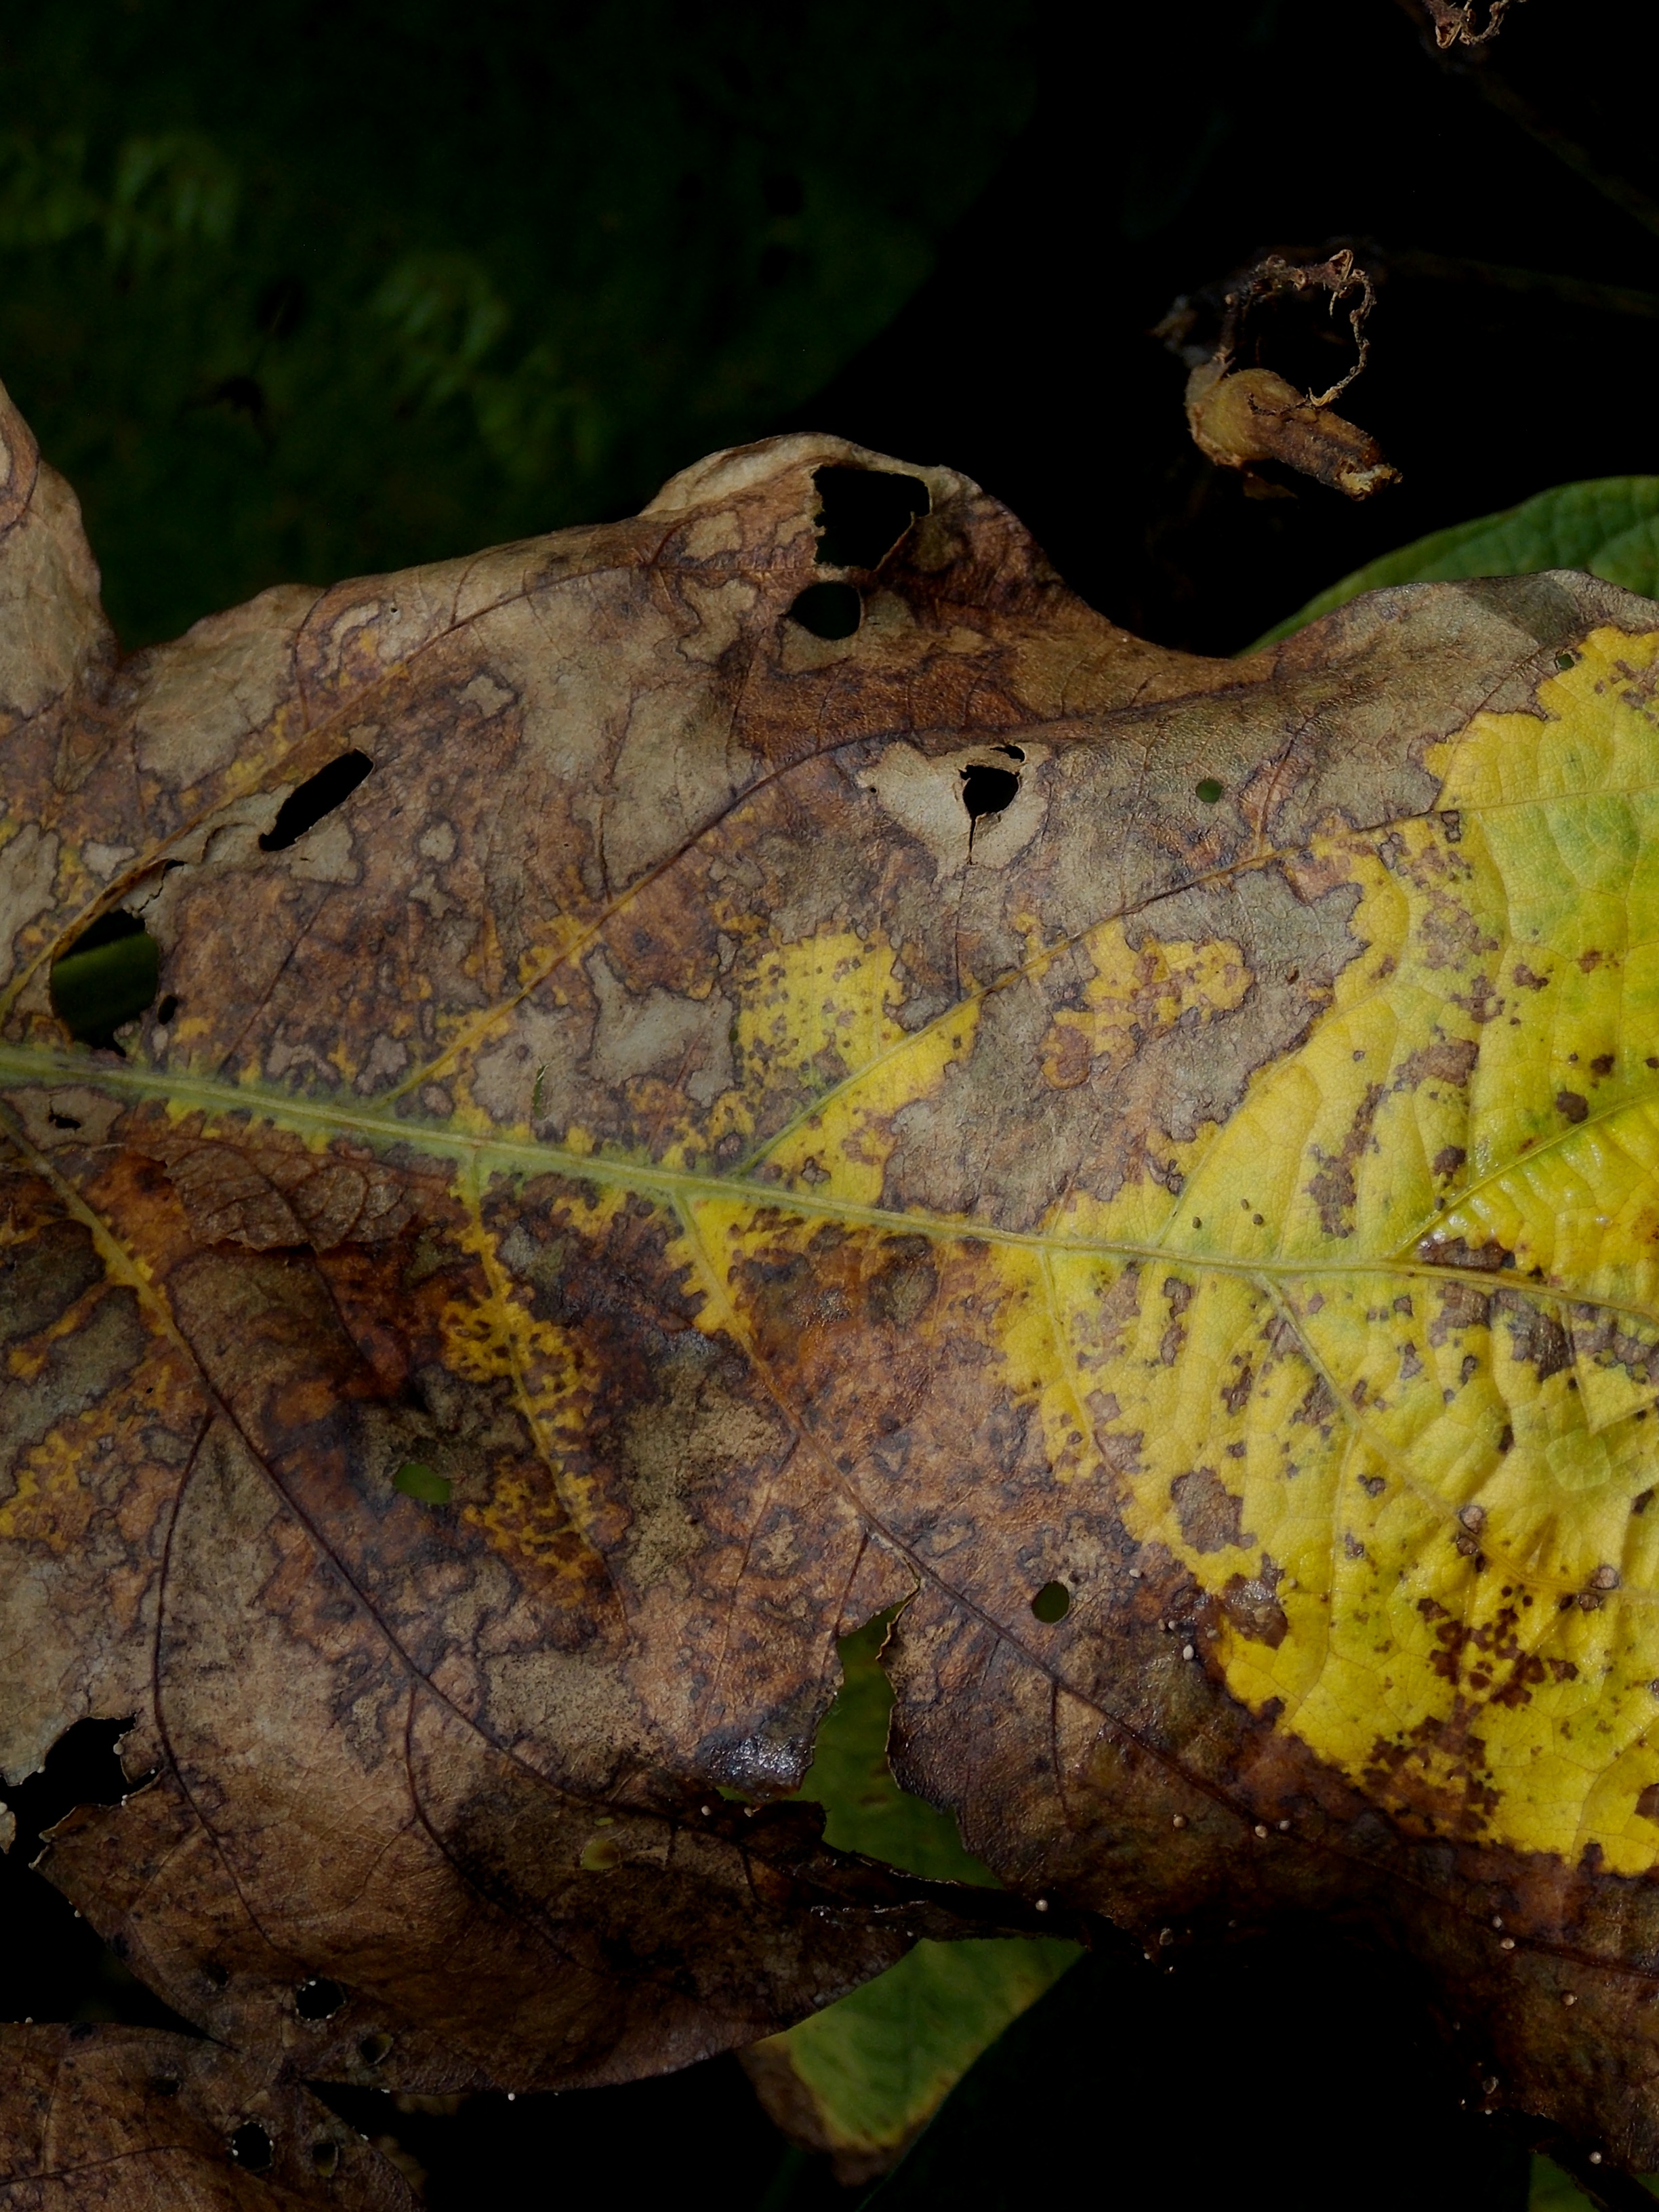
Label: Disease